Classical music of Birmingham

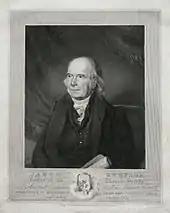
James Kempson, founder of the Birmingham Music Festival

The music festivals that would thrust Victorian Birmingham to the forefront of European musical life had their roots in the private music societies of the Midlands Enlightenment, and in the economic difficulties faced by the town in the years following the end of the Seven Years' War. The first music meeting to be held in Birmingham for a charitable purpose took place on Christmas Day 1766, when James Kempson organised members of the Birmingham Musical and Amicable Society to hold a one-day festival at St. Bartholemew's Chapel to aid "aged and distressed housekeepers" – a tradition that would continue annually until 1838. The success of this, together with that of a three-day festival of oratorio held by Richard Hobbs and Capel Bond in 1767, led to Kempson's suggestion that large-scale musical performances "upon similar principles to those at St. Bartholemew's" might be used to raise money to support the Birmingham General Hospital, which was then lying half-built for lack of funds. This resulted in the first three-day Birmingham Music Meeting, which was held in September 1768. Oratorios were performed at St Philip's and at the King Street Theatre to a "brilliant and crowded audience" including a "concourse of Nobility and Gentry from this and the neighbouring counties", with an orchestra of 25 conducted by Bond and a chorus of 45 from the Musical and Amicable Society trained by Kempson, raising a total of £200 (the equivalent of £10,000 in late 20th century terms) for the hospital. A second Music Meeting like that of 1768 was held in 1774 to raise money for the building of St. Mary's Chapel in Whittal Street, and with building work on the General Hospital again paused for lack of funds, in 1778 Kempson suggested a similar event be held for the joint benefit of the hospital and St Paul's Church in the Jewellery Quarter, where was newly installed as choirmaster. Further festivals were held in 1780 and 1784, after which the trustees of the General Hospital resolved to establish the event as the regular Birmingham Triennial Music Festival, which would take place every three years with only two interruptions until 1914.